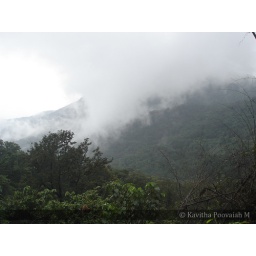
Misty forests in the mountains of the western ghats. Low cloud cover added to it.